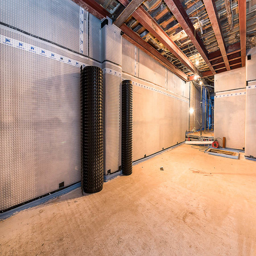
the structural completion of a basement .